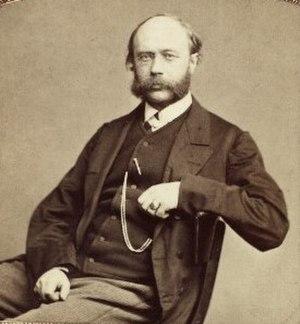
Vilhelm Melbye est un peintre de marine Danois. Il a pour frères Anton Melbye et Fritz Melbye. Il travailla à Londres de 1853 à 1866 et, durant sa carrière, peignit des paysages marins, côtiers et portuaires, des bateaux et des sujets topographiques dans toute l'Europe, en particulier en Méditerranée.